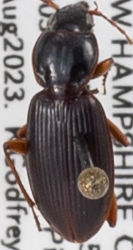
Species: Synuchus impunctatus
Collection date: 2023-08-23
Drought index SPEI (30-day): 0.8
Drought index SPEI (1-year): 1.69
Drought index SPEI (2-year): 0.54